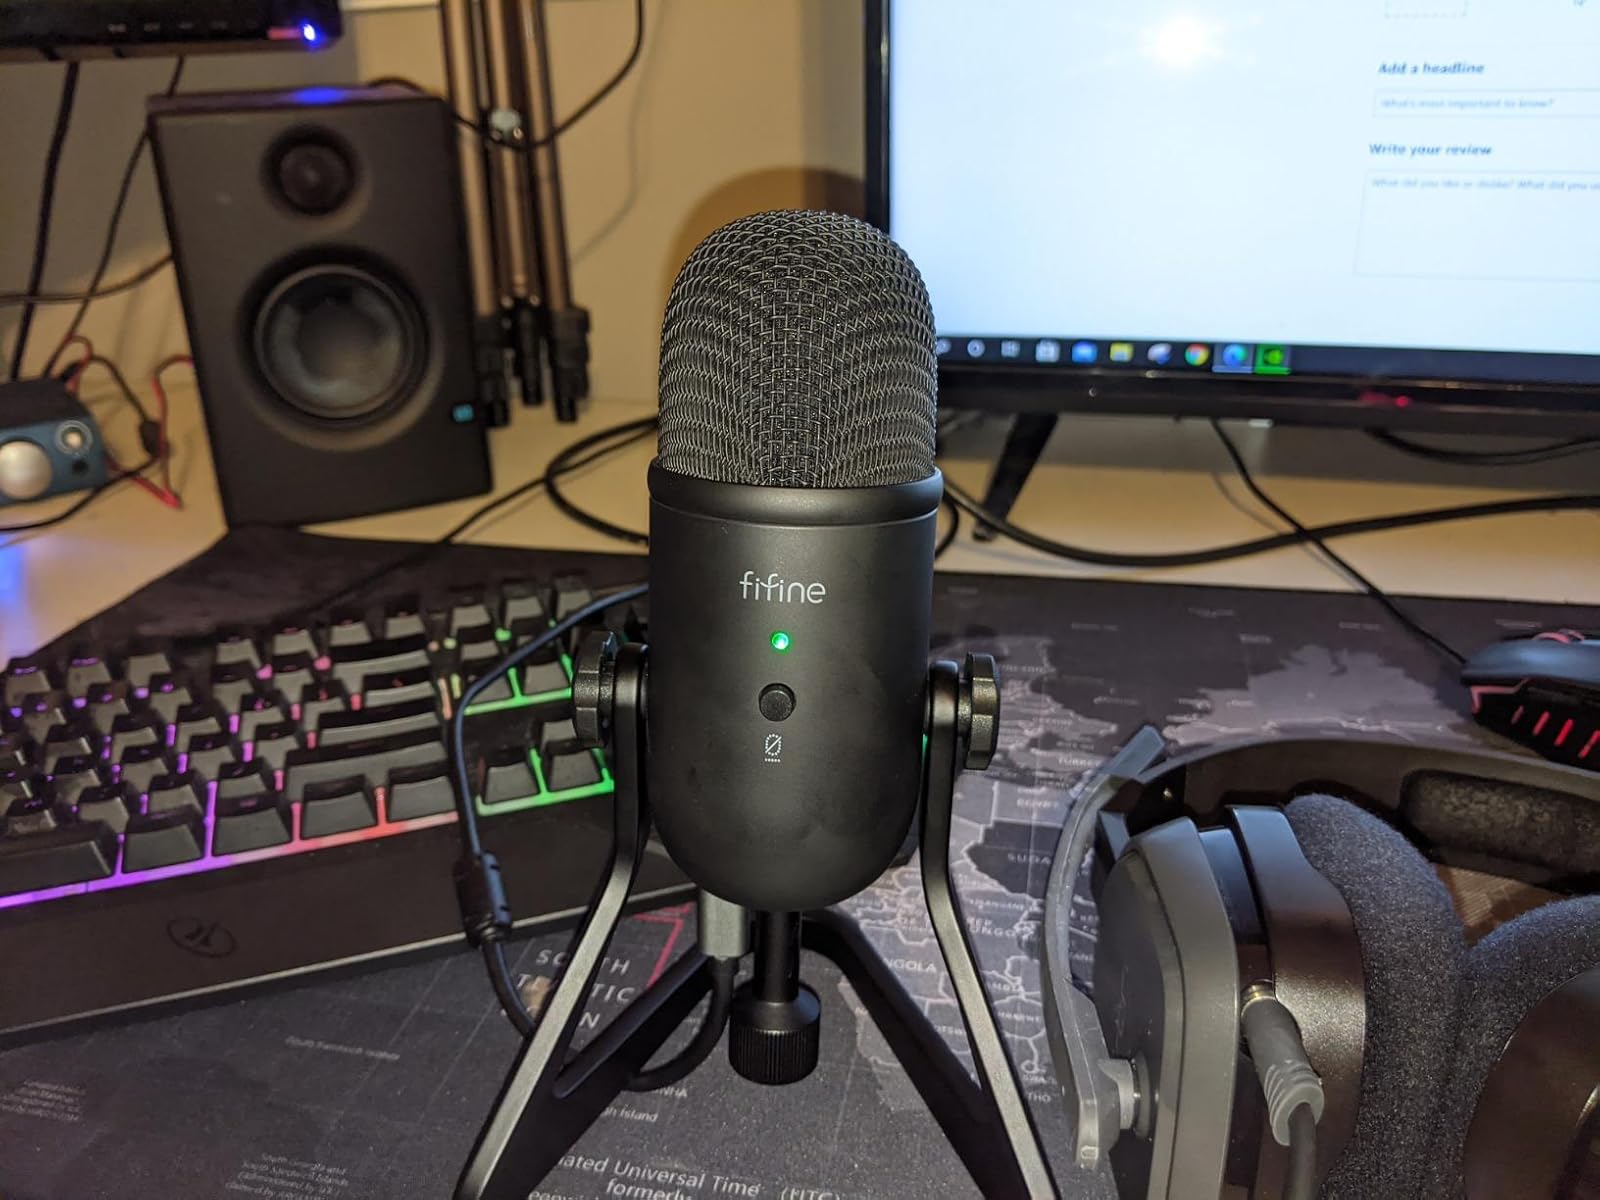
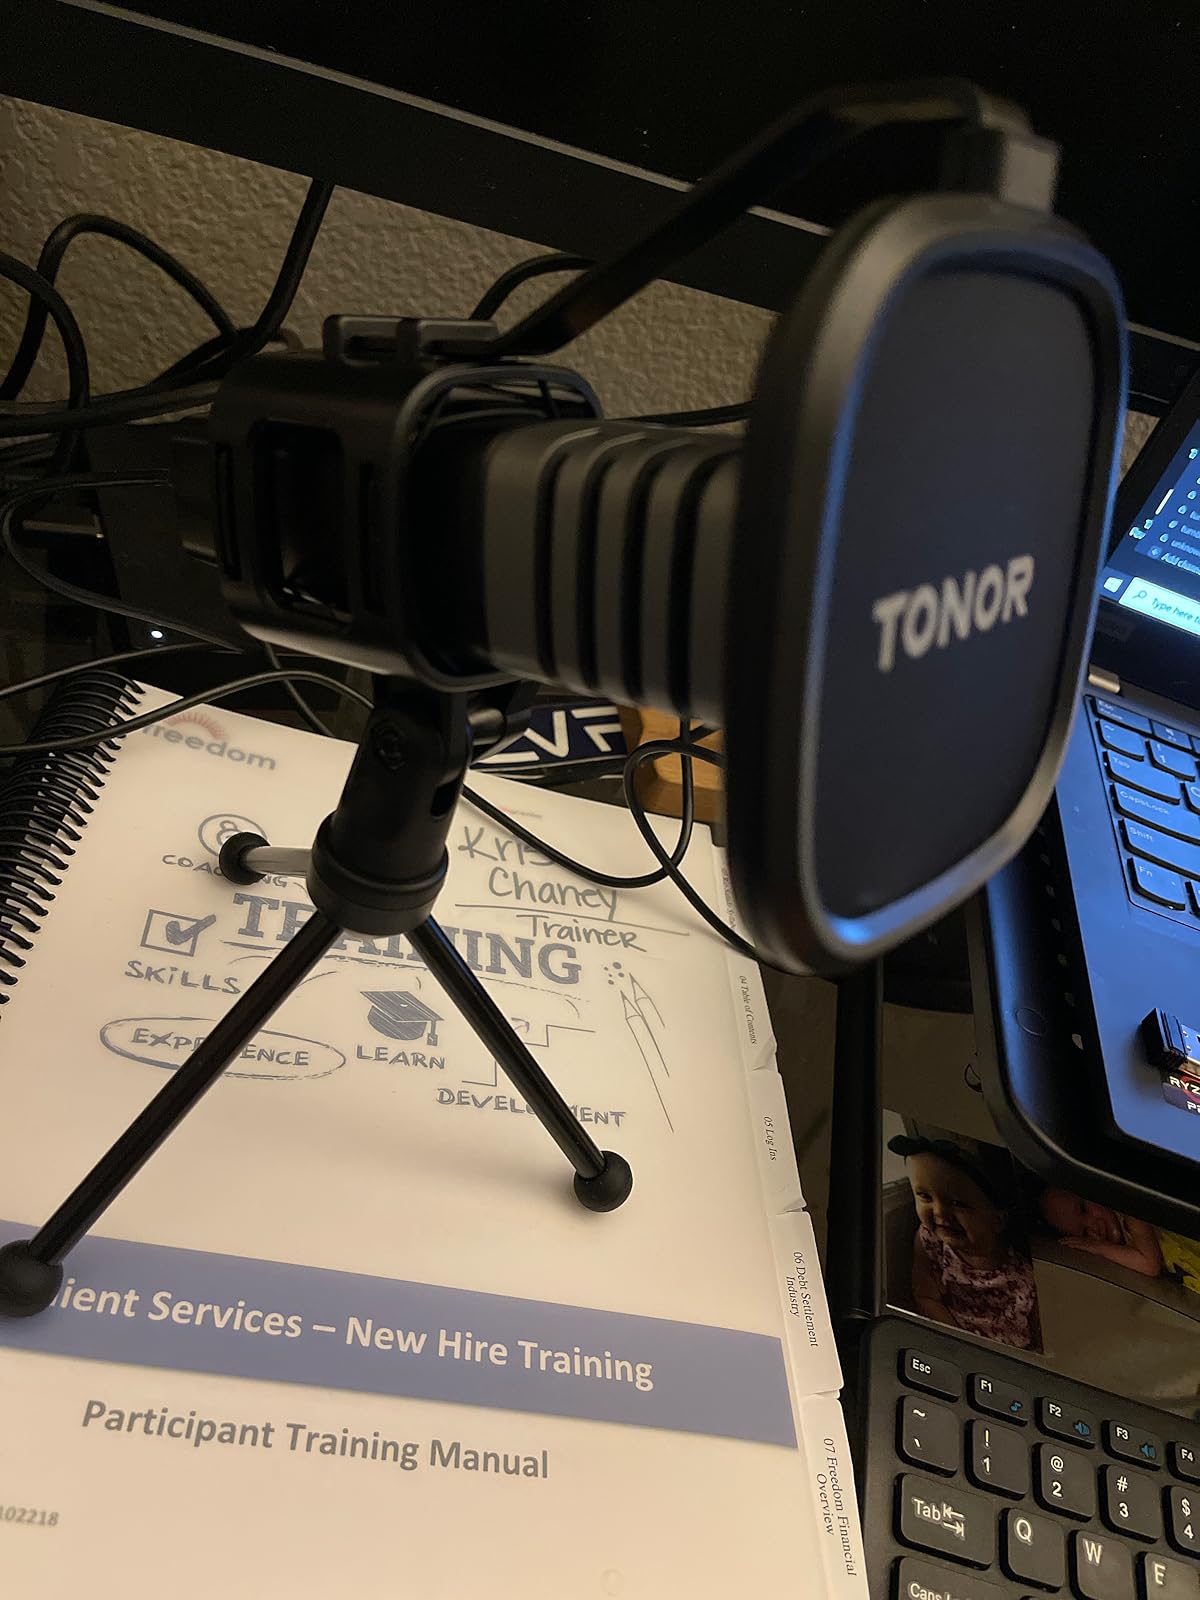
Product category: microphone
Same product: no